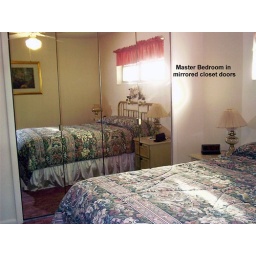
M bedroom in mirrored doors